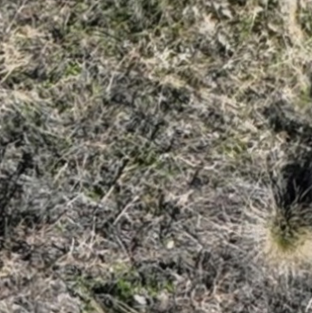
Month: october